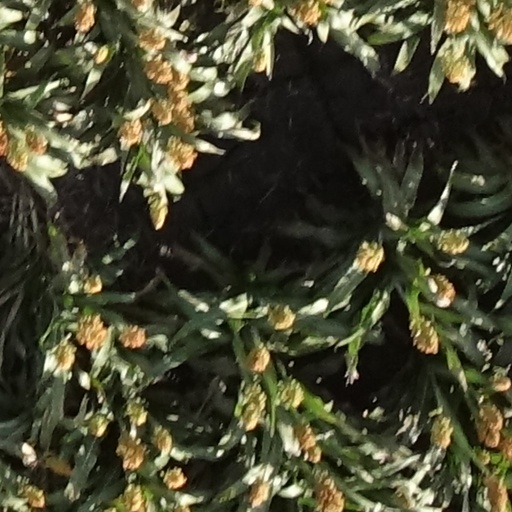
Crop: sorghum